History of the Jews in Alsace

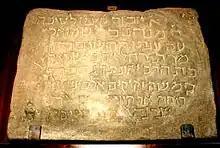
A stone plaque commemorating a donation to a synagogue in Strasbourg in the 12th century

The history of the Jews in Alsace is one of the oldest in Europe. It was first attested to in 1165 by Benjamin of Tudela, who wrote about a "large number of learned men" in "Astransbourg"; and it is assumed that it dates back to around the year 1000. Although Jewish life in Alsace was often disrupted by outbreaks of pogroms, at least during the Middle Ages, and reined in by harsh restrictions on business and movement, it has had a continuous existence ever since it was first recorded. At its peak, in 1870, the Jewish community of Alsace numbered 35,000 people.